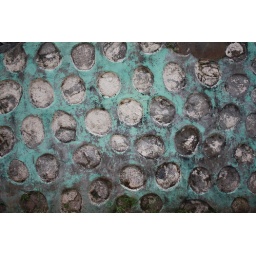
Detail of a wall beside the road on Dominica